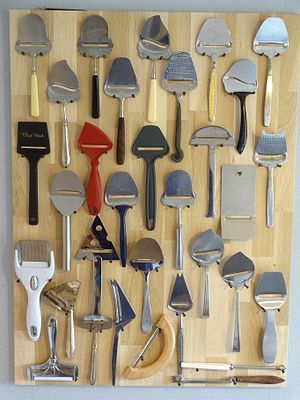
Ostehøvl
Ostehøvle
Ostehøvlen er et redskab til at skære et stykke ost i tynde skiver. Den blev opfundet af en snedker, nordmanden Thor Bjørklund. Han tog patent på opfindelsen i 1925 og oprettede to år senere en ostehøvlsfabrik i Lillehammer. Fabrikken med navnet Thor Bjørklund & Sønner AS gik konkurs den 28. september 2009 som følge af vigende omsætning.